Ernst Wallfisch

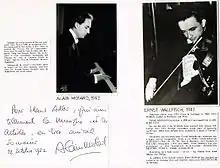
Ernst Wallfisch and accompanist Alain Motard 1962 on tour of Southern Africa organised by Hans Adler.<a href="http%3A//classicalmusicianstoza.blogspot.ca/2014/06/ernst-wallfisch-german-american.html">

Ernst Wallfisch was a member of the Pro Musica Quartet and the Bucharest Philharmonic Orchestra prior to his immigration, later a member of the Dallas Symphony Orchestra, Cleveland Orchestra, and principal violist with the Detroit Symphony Orchestra from 1953 to 1955. As the Wallfisch Duo, he performed throughout the United States, Canada, South America, Europe, North Africa and Israel. Pablo Casals provided another influence and long-lasting inspiration, which culminated in chamber music collaborations at several Pablo Casals Festivals in Prades between 1955 and 1961. As viola pedagogue, he taught at the Mozarteum University of Salzburg and at the Lucerne Conservatory. Both Ernst and Lory Wallfisch joined the music faculty of Smith College at Northampton, Massachusetts in 1964. Ernst Wallfisch died suddenly of a heart attack in 1979.